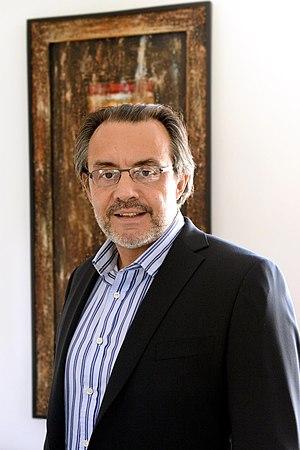
Portrait de Jean-Piette Nadir
Jean-Pierre Nadir dont le nom d'origine est Jean-Pierre Nadir Benabadji, est un homme d'affaires français né d'un père algérien et d'une mère bretonne, fondateur du portail web Easyvoyage.com, qui se présente comme un portail éditorial non marchand dédié au tourisme.